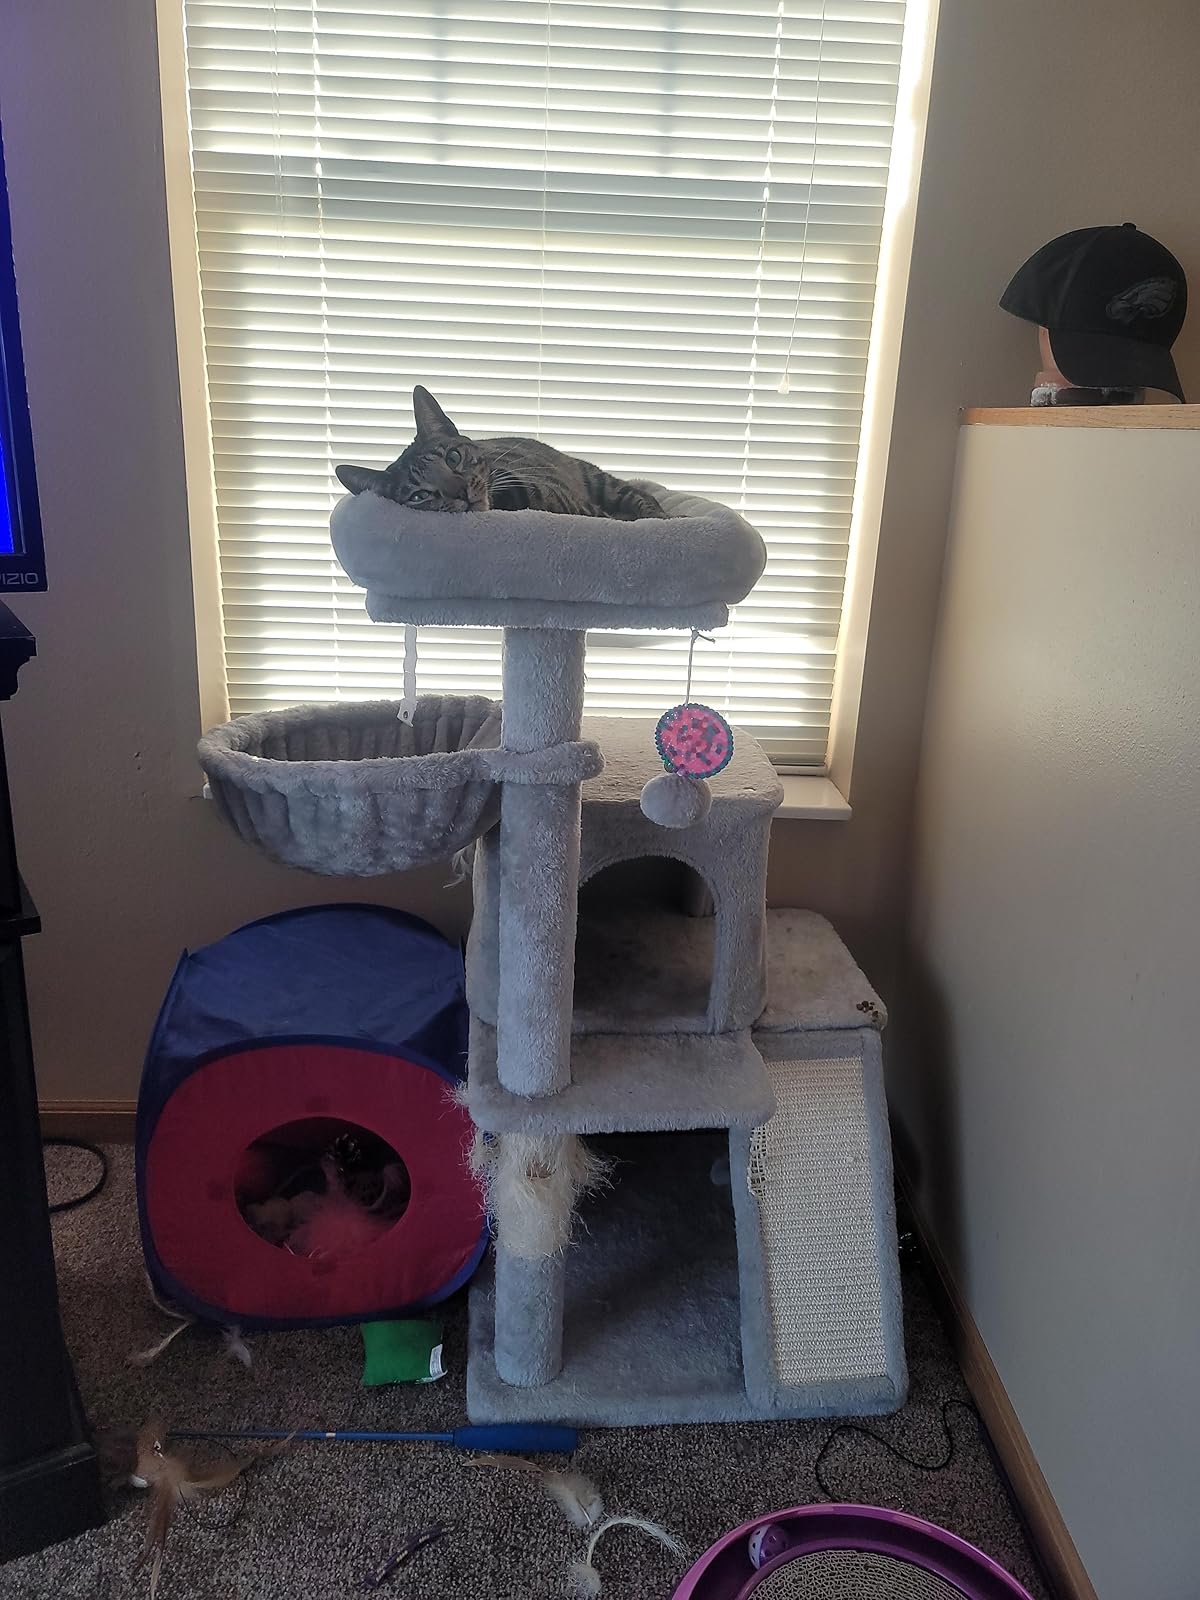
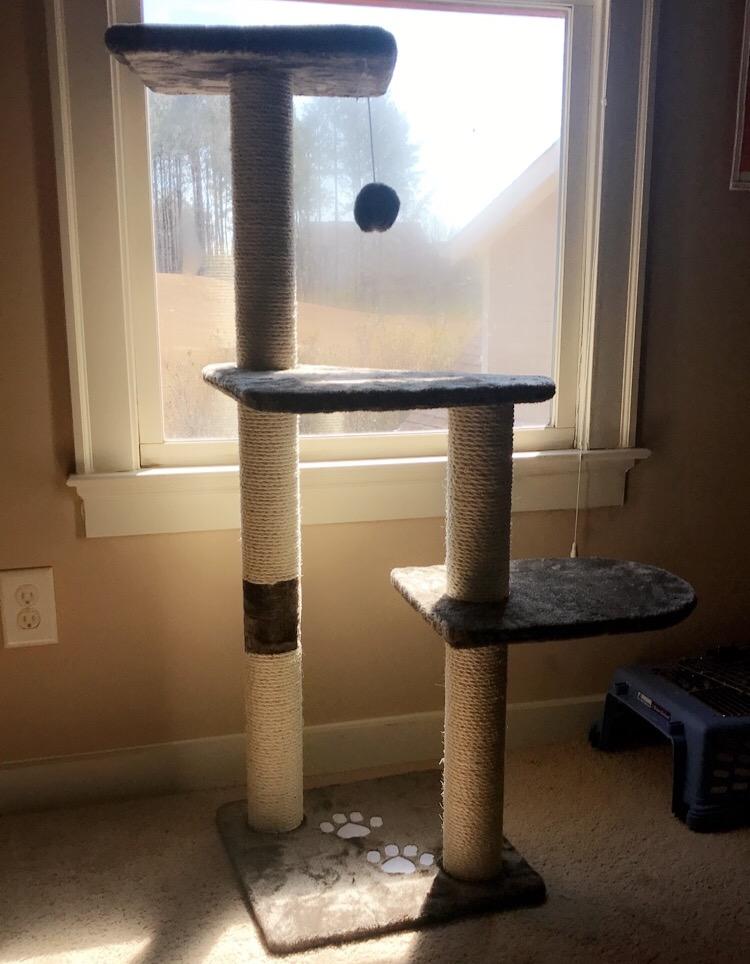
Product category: items_cat tree
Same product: no